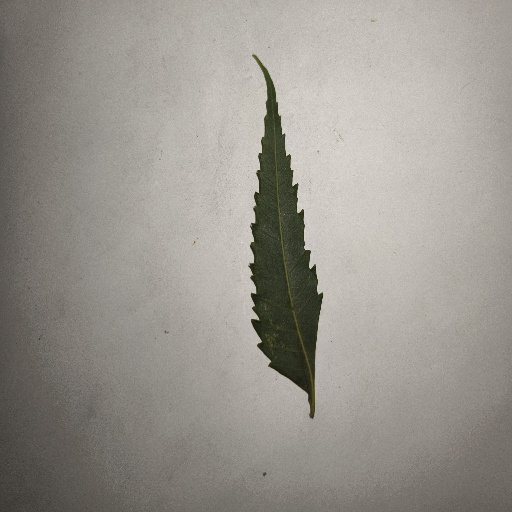
Species: Neem
Leaf condition: Healthy Leaf